Jardin des Plantes, Toulouse

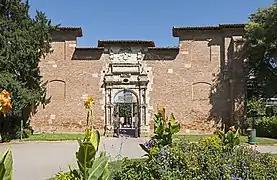
Entrance

The Jardin des Plantes (7 hectares) is a public park and botanical garden located on Allée Jules-Guesde, Toulouse, France.